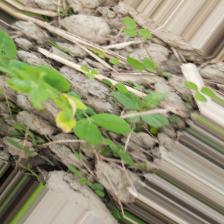
Label: Ascochyta blight